Flore Vasseur

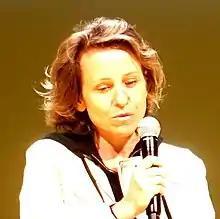
Vasseur in 2019

Flore Vasseur (born 1973) is a French film director, screenwriter, film producer, novelist, journalist and entrepreneur. Her first feature-length documentary film, "Bigger Than Us" (2021), premiered in the "Cinema for the Climate" section at the 2021 Cannes Film Festival and was nominated for the 2022 César Award for Best Documentary Film.